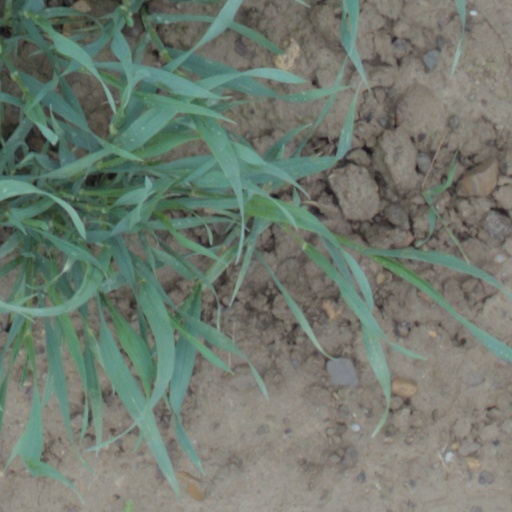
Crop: wheat